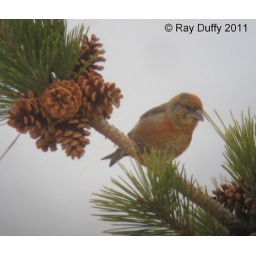
A Red Crossbill perches in a pine tree at Seven Presidents Park in Long Branch, NJ. Digiscoped on 01/07/11.